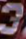
Number: 3